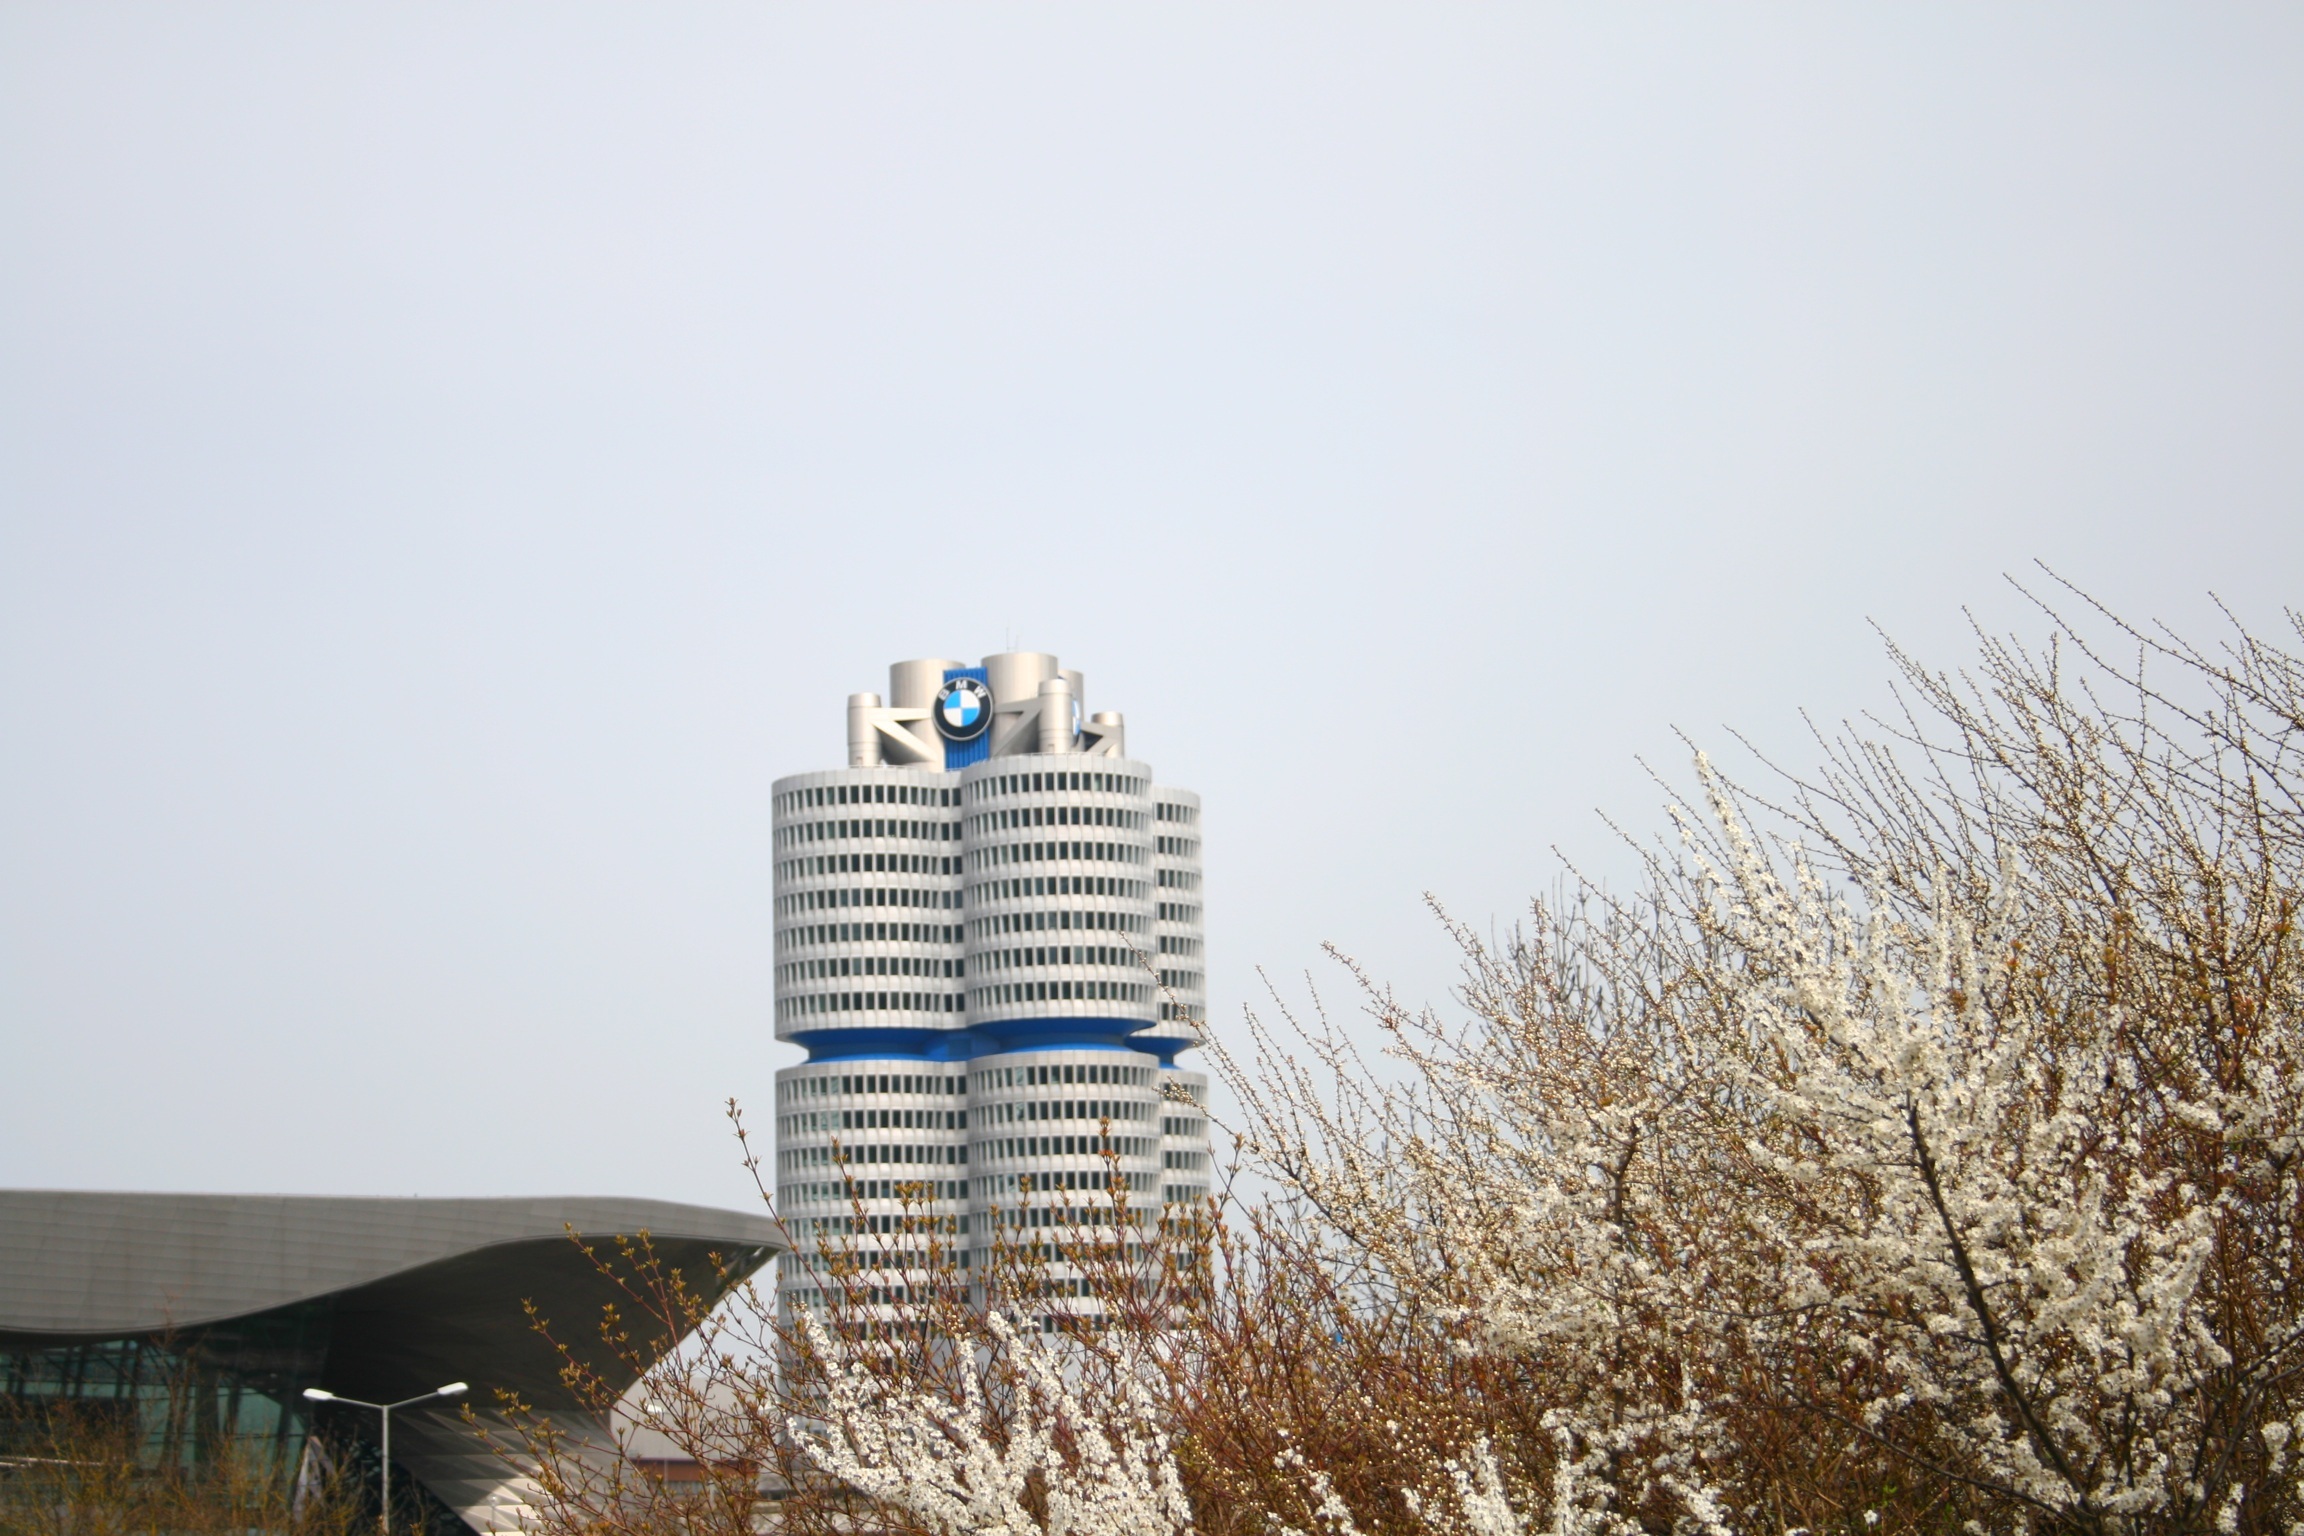
architecture, building, skyscraper, tower, blue, tower block, germany, bavaria, bmw, munich, olympic park, bmw welt, bmw world, bmw museum, bmw tower, bmw hochhaus, bavarian motor works